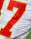
Number: 7